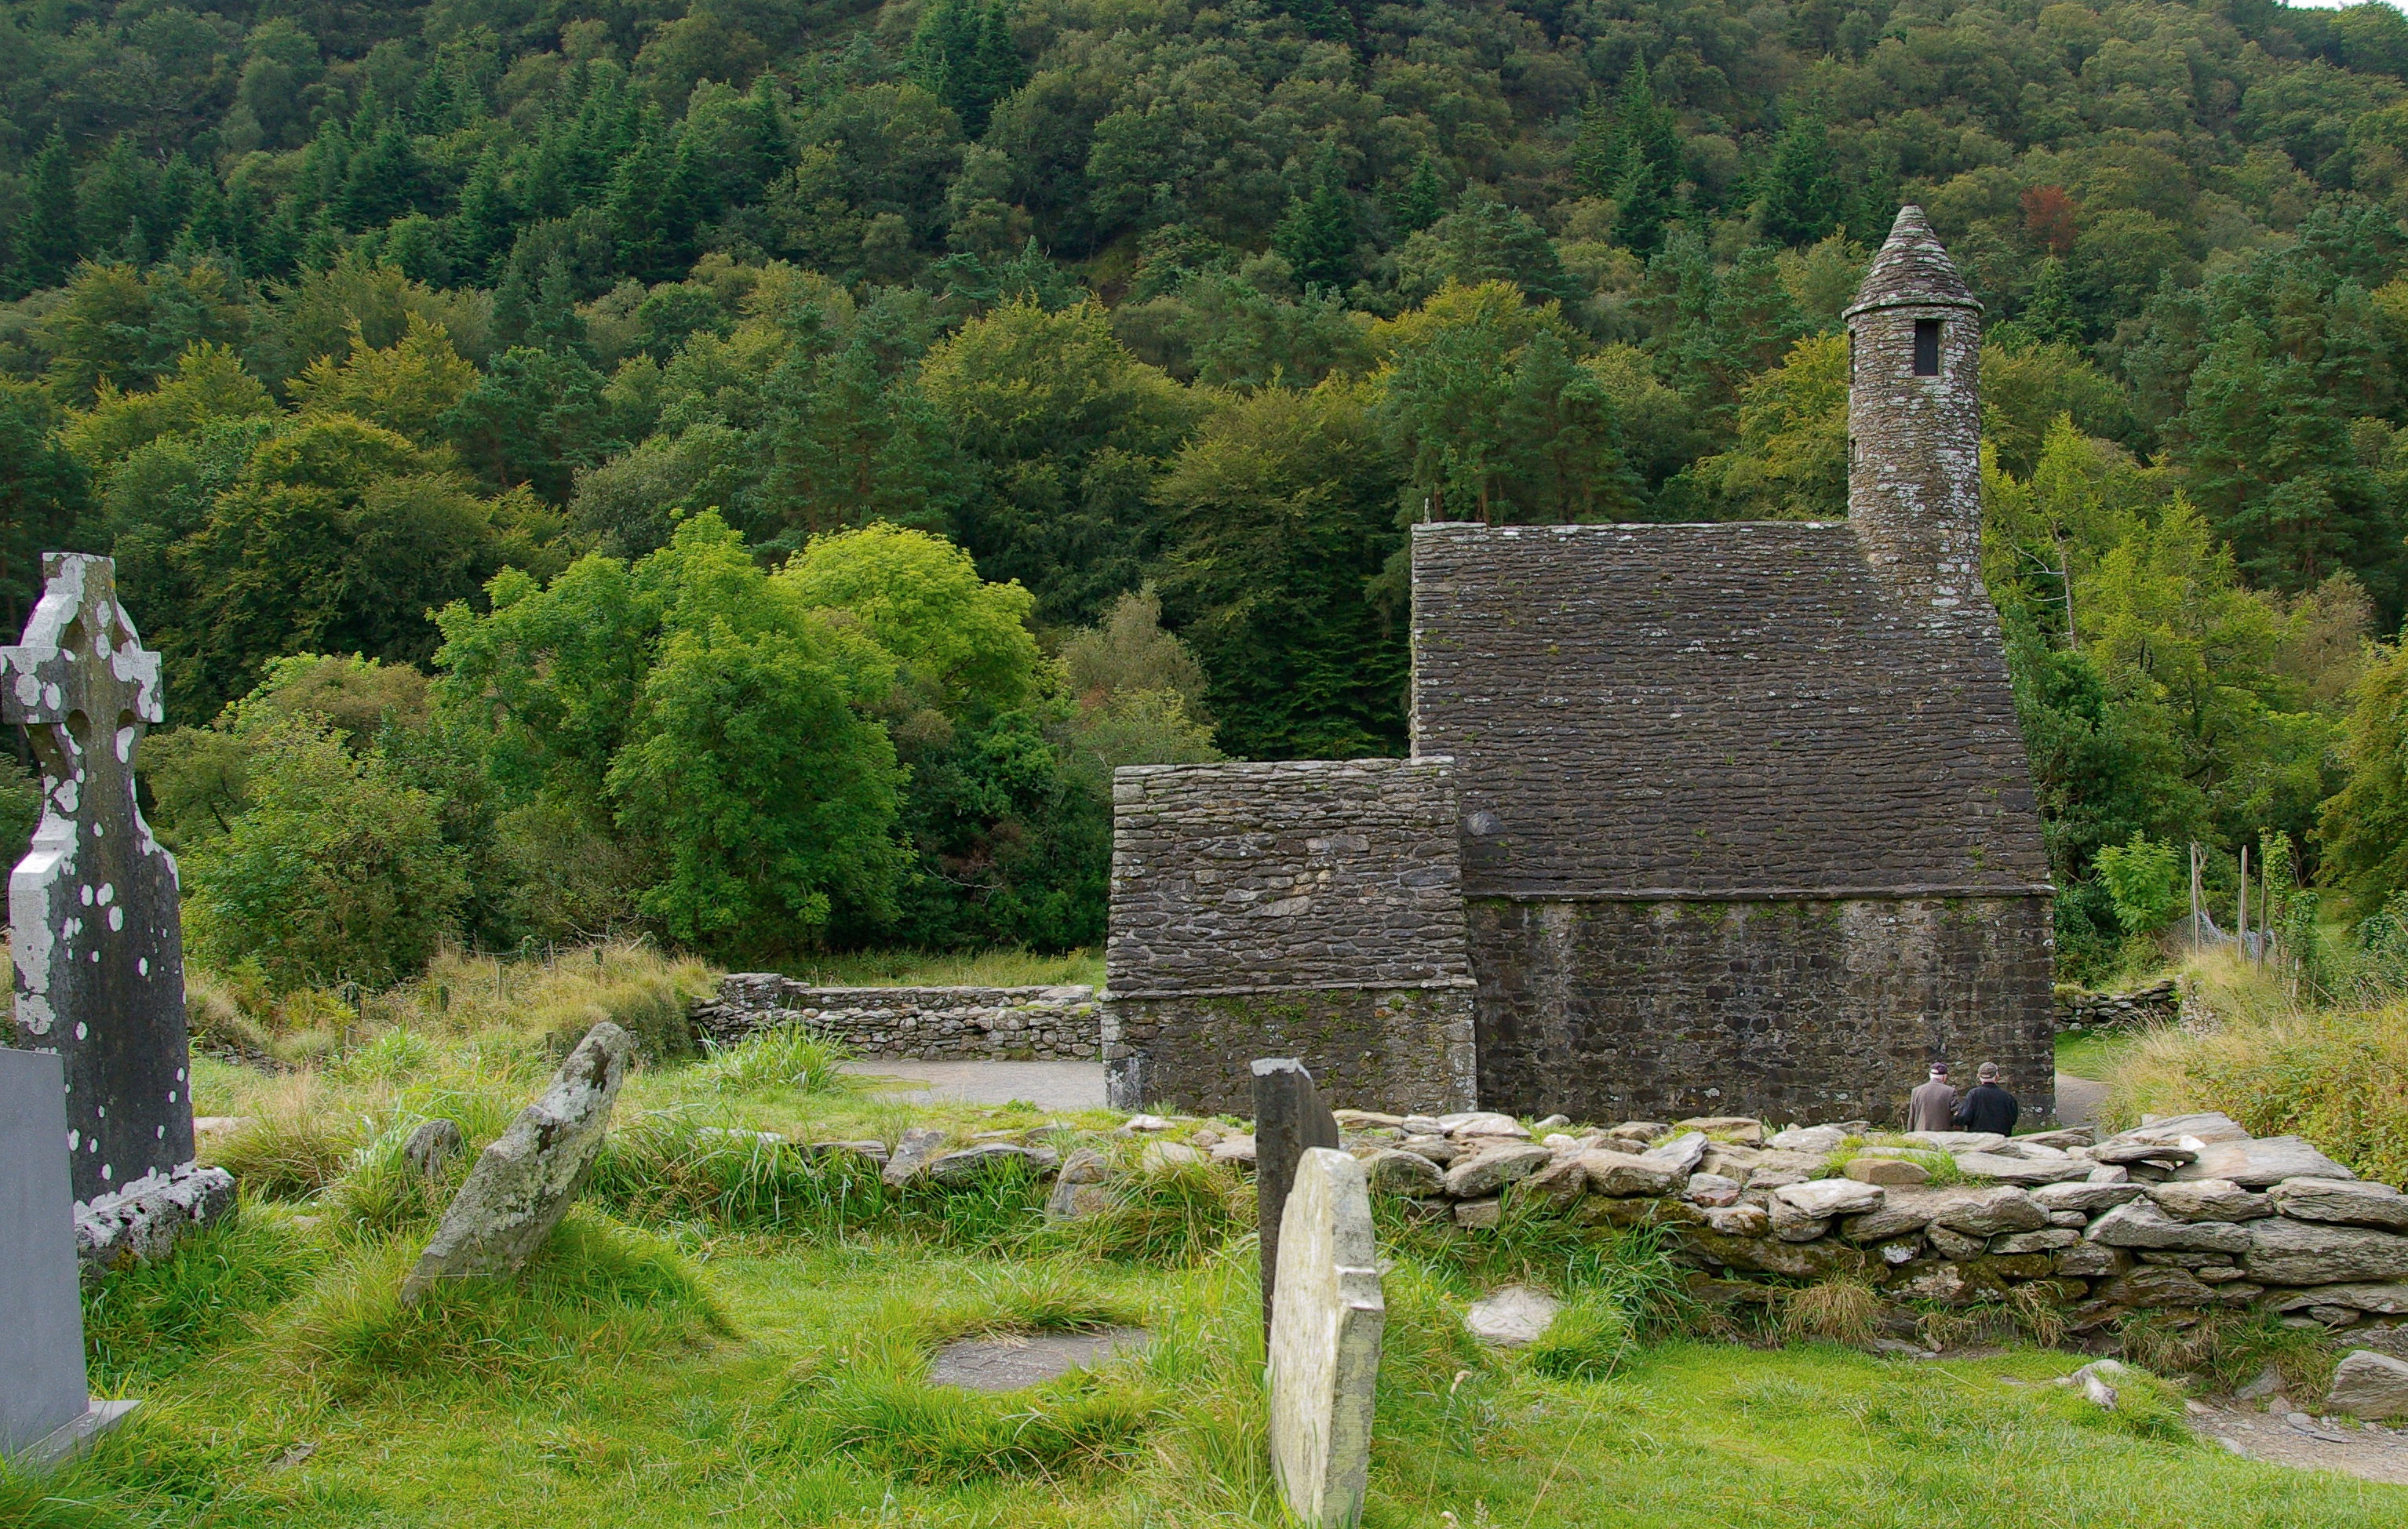
building, monument, village, church, chapel, highland, place of worship, ruins, monastery, ireland, graves, rural area, archaeological site, ancient history